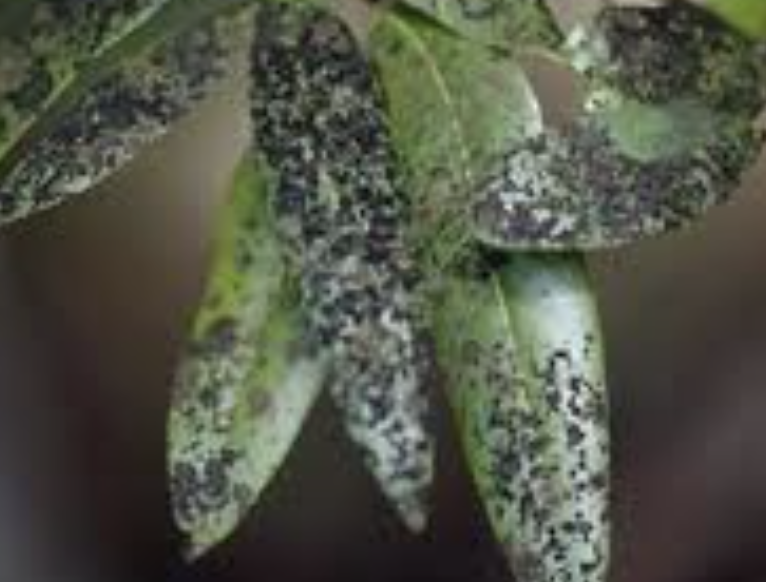
Label: sooty_mold